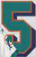
Number: 5